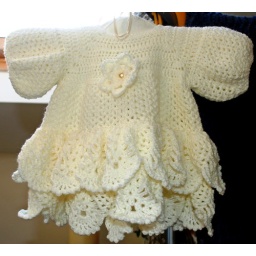
Hand crocheted dress in baby-soft white yarn- in pineapple stitch (age 3-6 months)